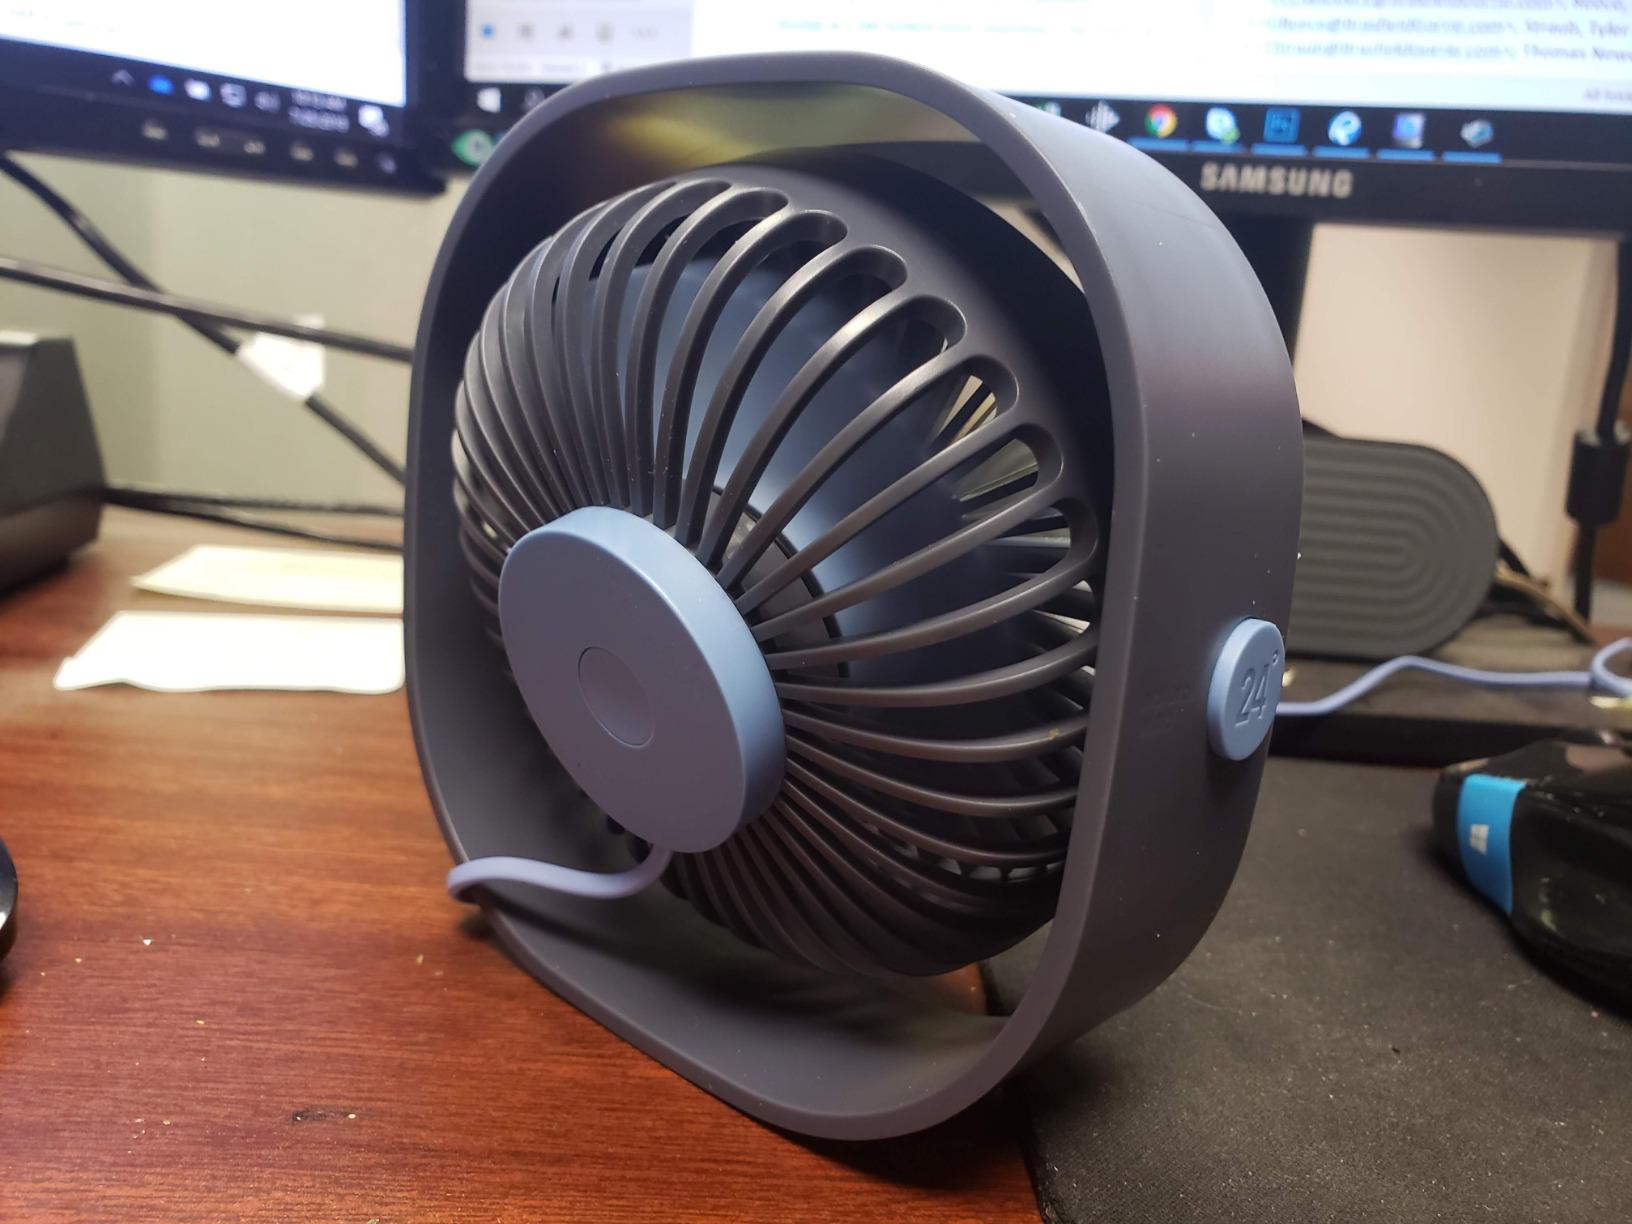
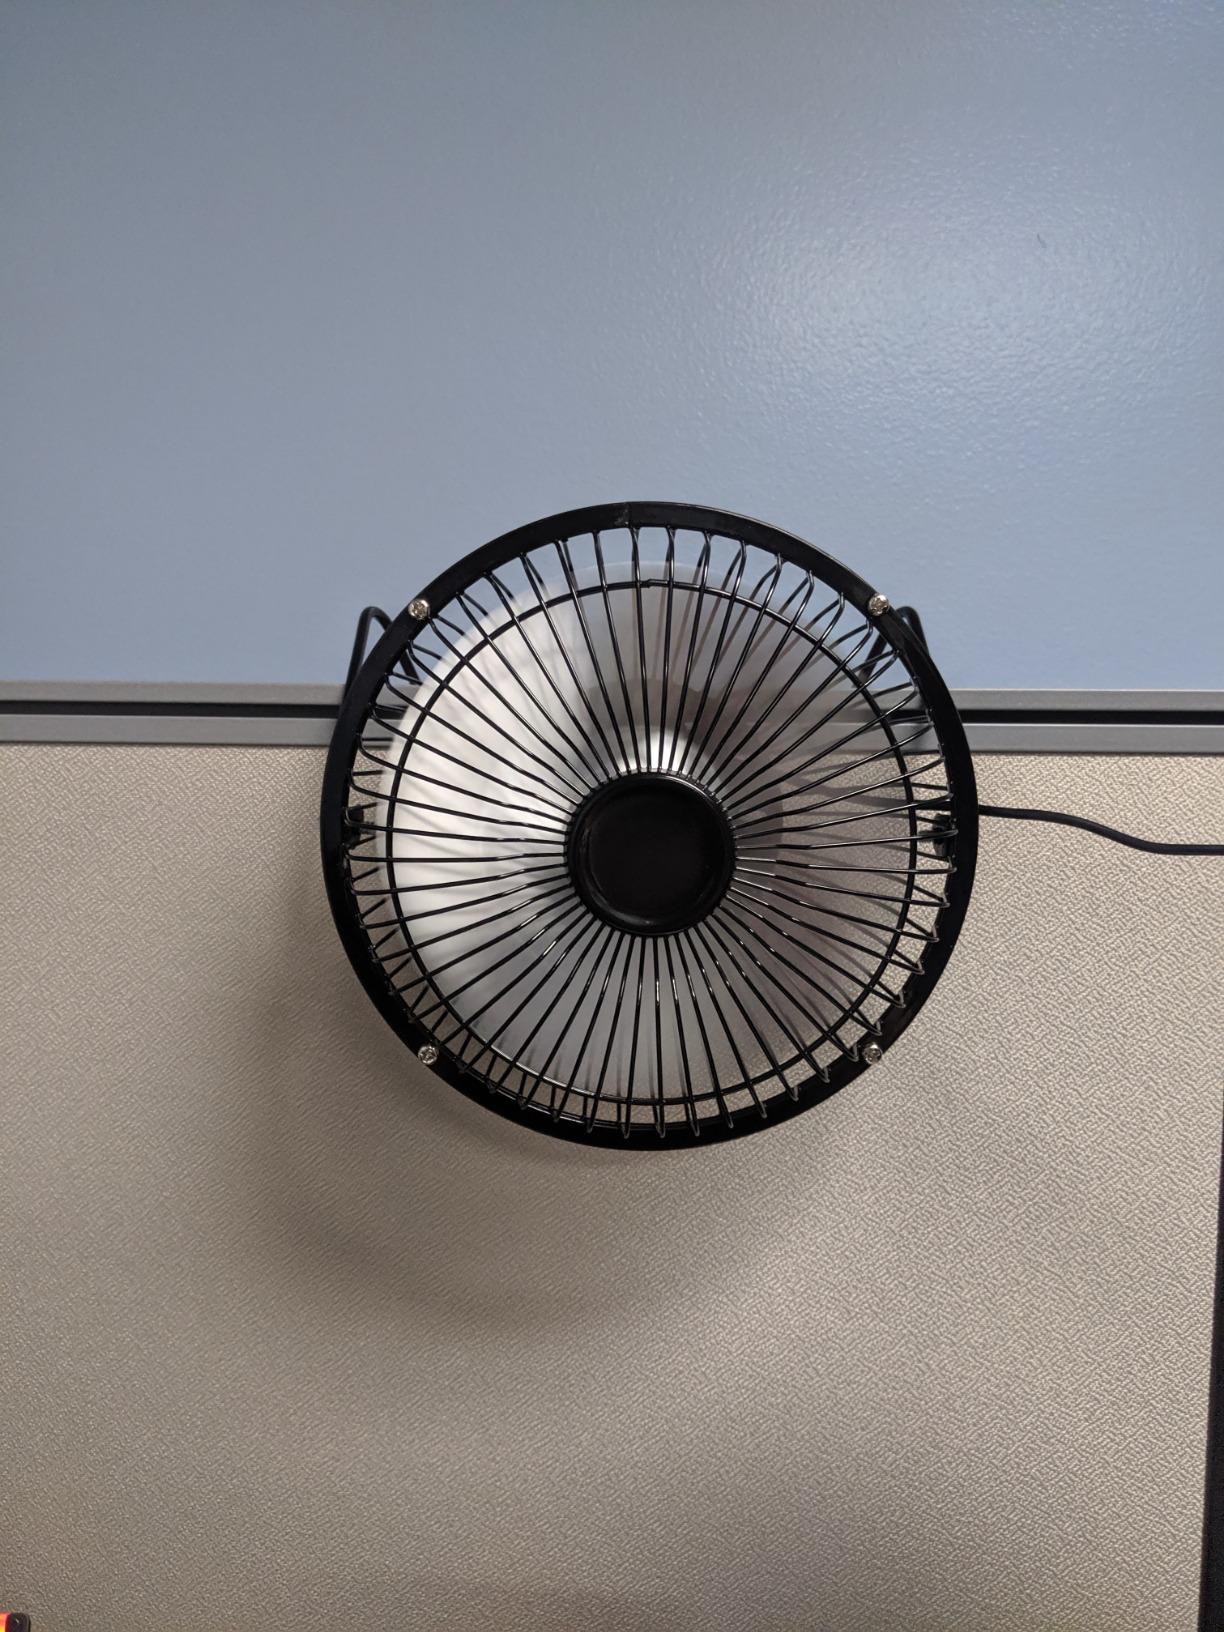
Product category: fan
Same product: no